Isaac Wilkinson

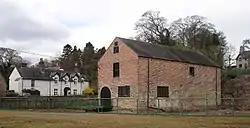
Bersham Ironworks

In 1753, Wilkinson moved south to Bersham, near Wrexham in Wales. There he operated a furnace, the Bersham Ironworks, with his son John, Edward Blakeway and others. Wilkinson developed the business while maintaining his own subcontracted casting business. Another patent in 1757 was for a blowing-engine for blast furnaces, using columns of water similar to the "trempe" system, though it is uncertain how effective it was. Blakeway was declared bankrupt in 1759, his shares passing to Mary Lee who married John Wilkinson in 1763. This gave the Wilkinsons control of Bersham and the business flourished. Isaac patented a novel moulding process in 1758. Isaac's personal subcontract business was a source of continued tensions. Litigation against his partners, including his son, had started as early as 1762, being exacerbated by the slump in Bersham's business following the end of the Seven Years' War in 1763 when demand for armaments dried up. Isaac moved to Bristol and John ended up as the owner of the Bersham works.